Fall Guy (1947 film)

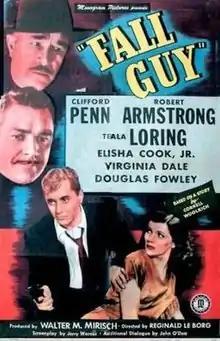
Theatrical release poster

Fall Guy is a 1947 American crime film noir directed by Reginald Le Borg. The drama features Leo Penn, Robert Armstrong and Teala Loring. The film is based on Cornell Woolrich's short story, "Cocaine."